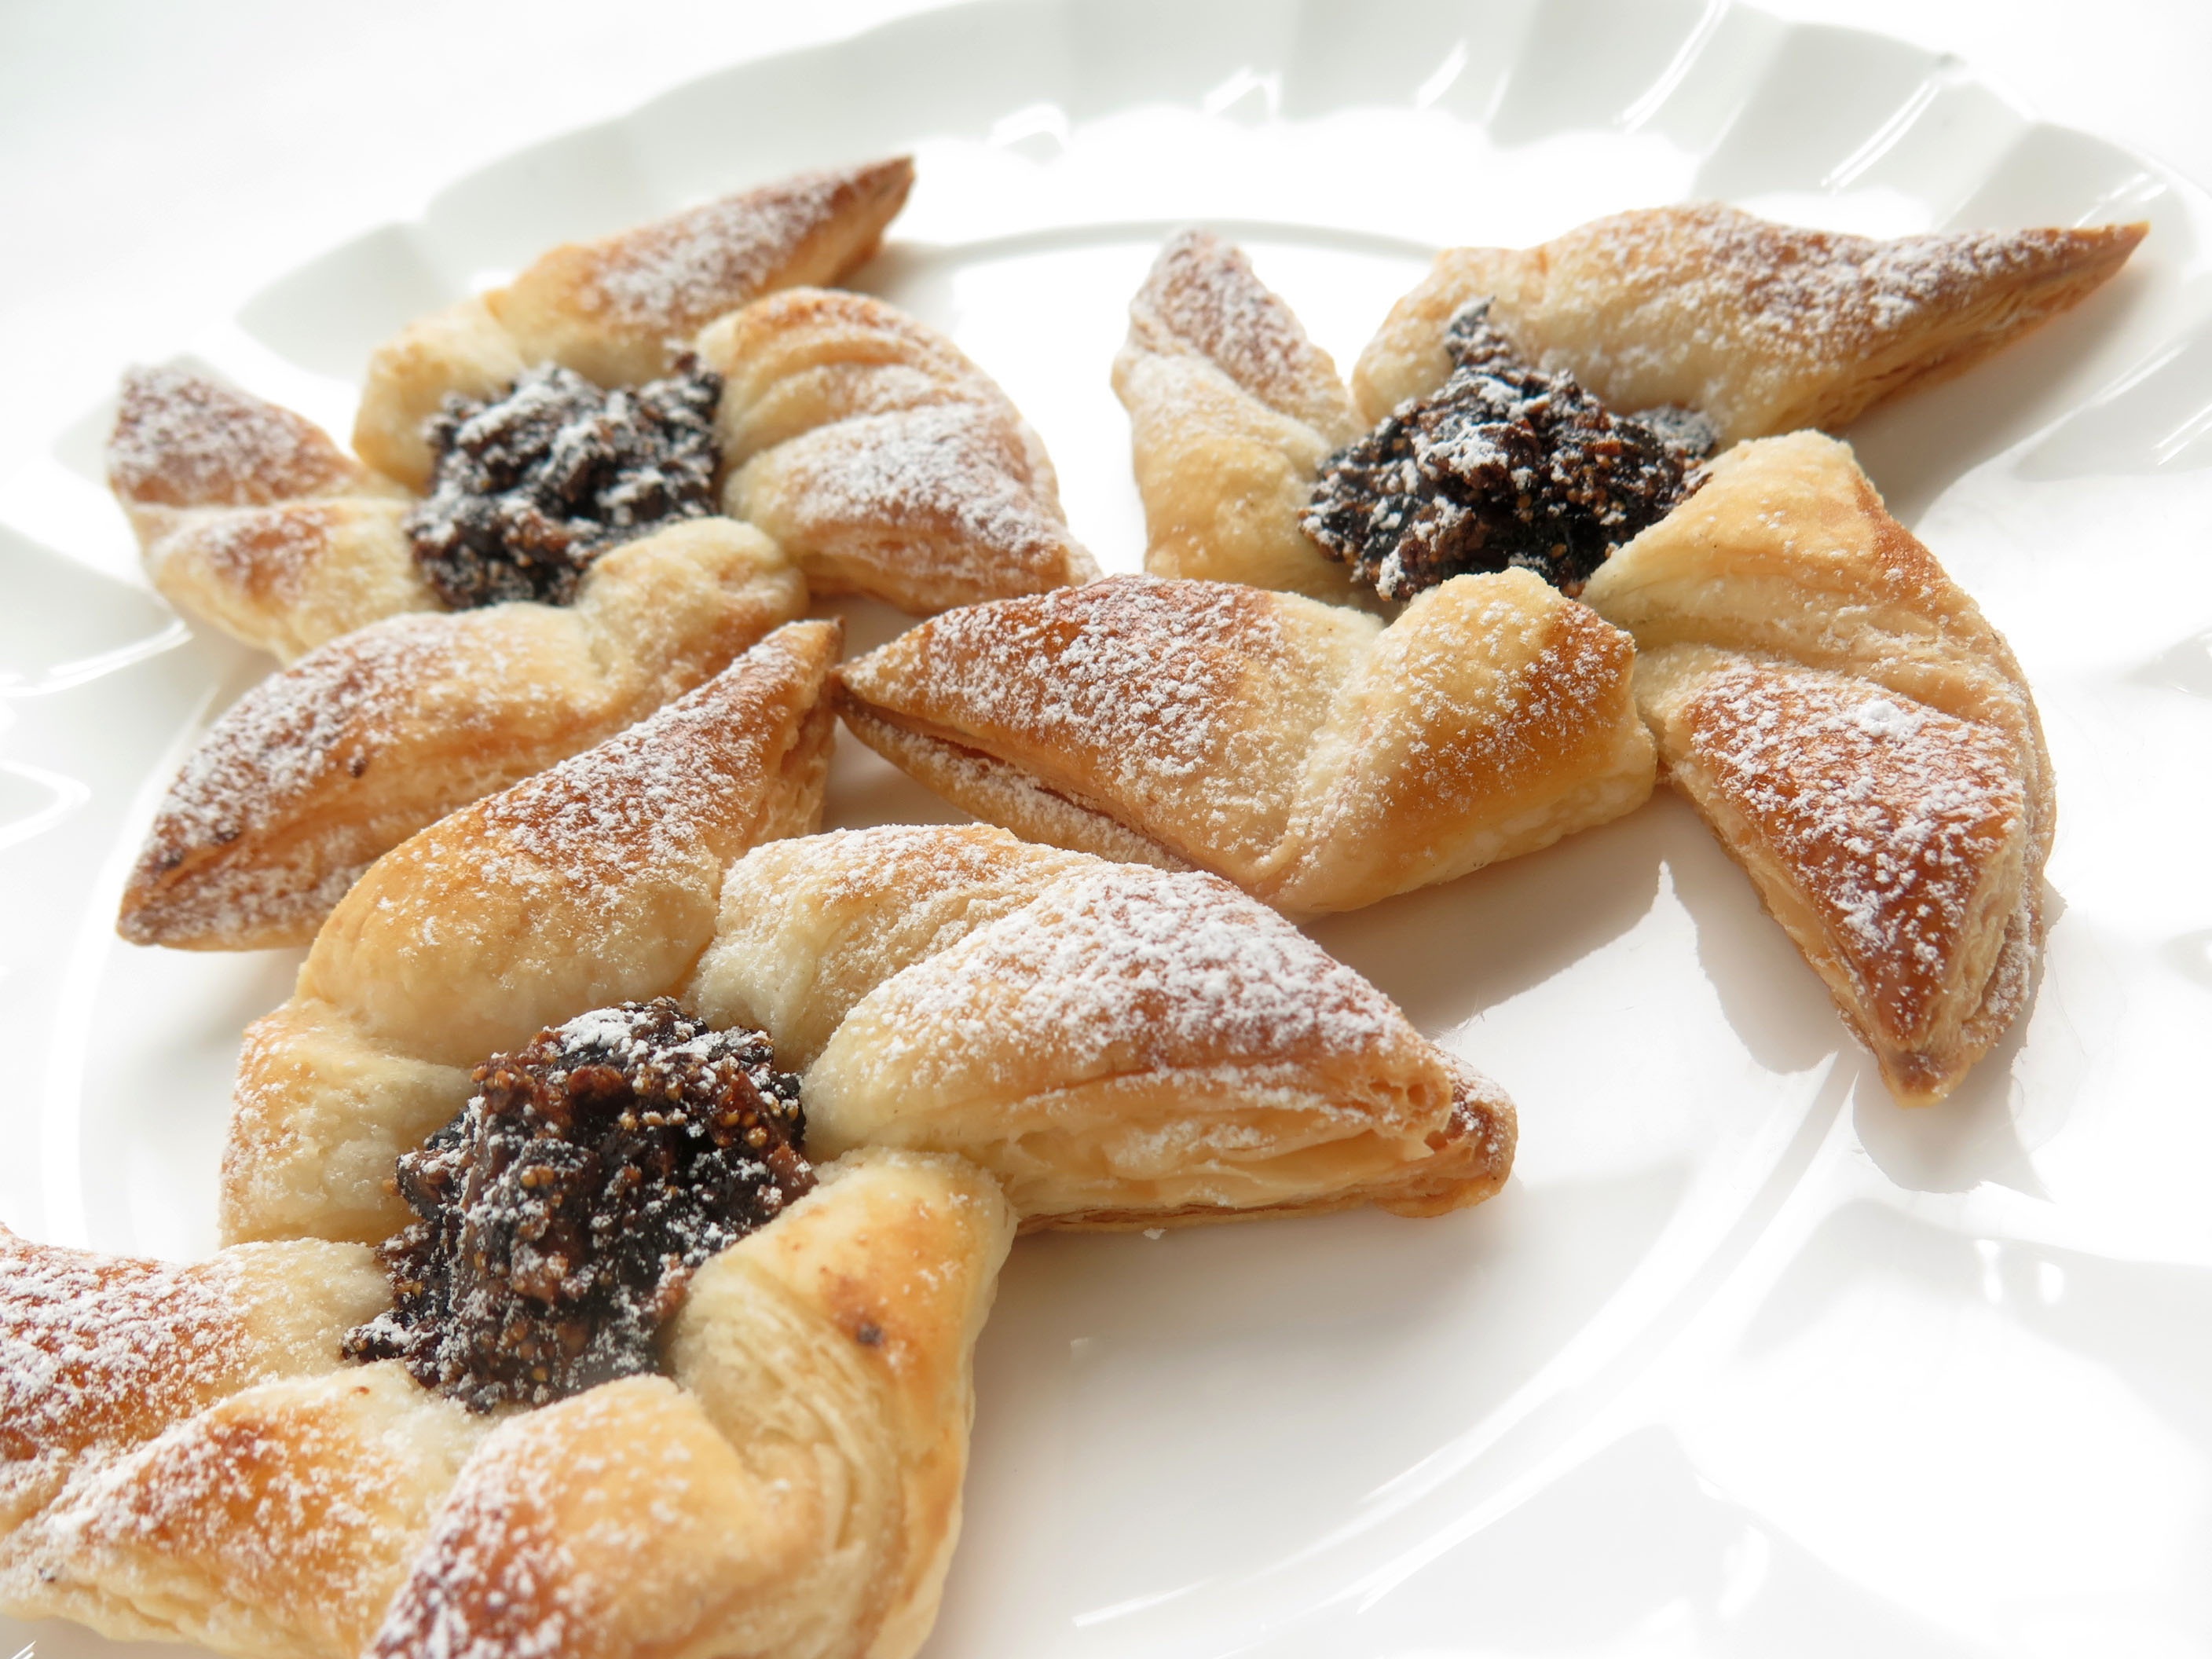
fruit, sweet, star, dish, meal, food, produce, breakfast, christmas, dessert, cuisine, delicious, pie, pastry, plum, sugar, candy, finland, poffertjes, baked goods, suites, danish pastry, snack food, rugelach